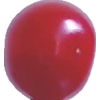
Label: cherry_sour